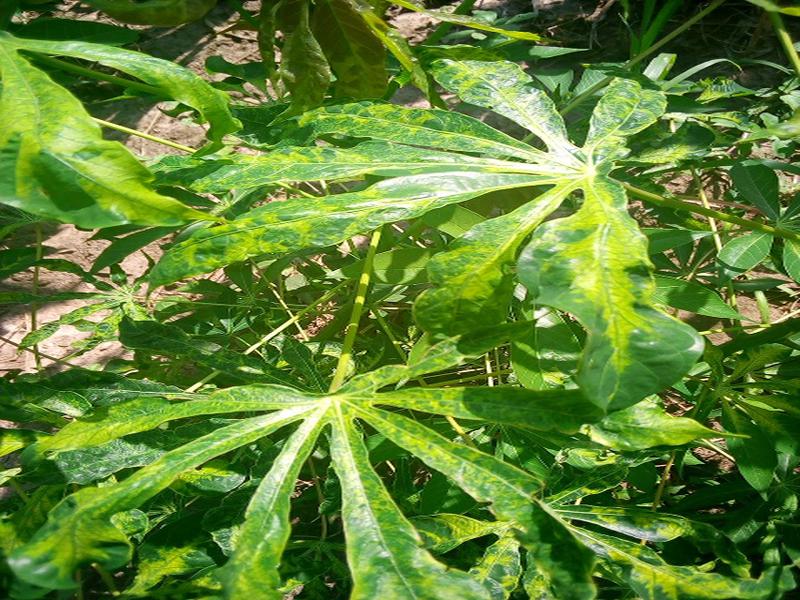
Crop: cassava
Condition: mosaic_disease